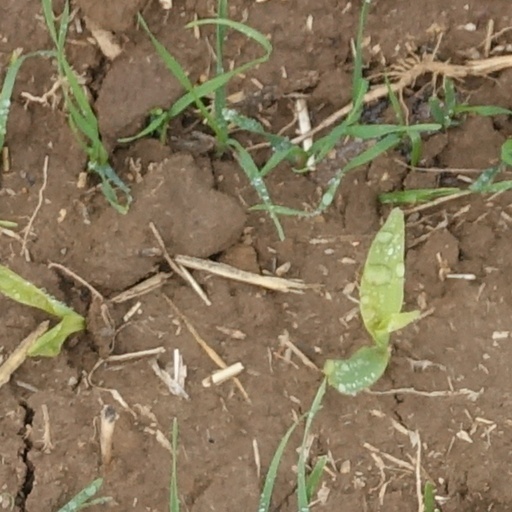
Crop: wheat